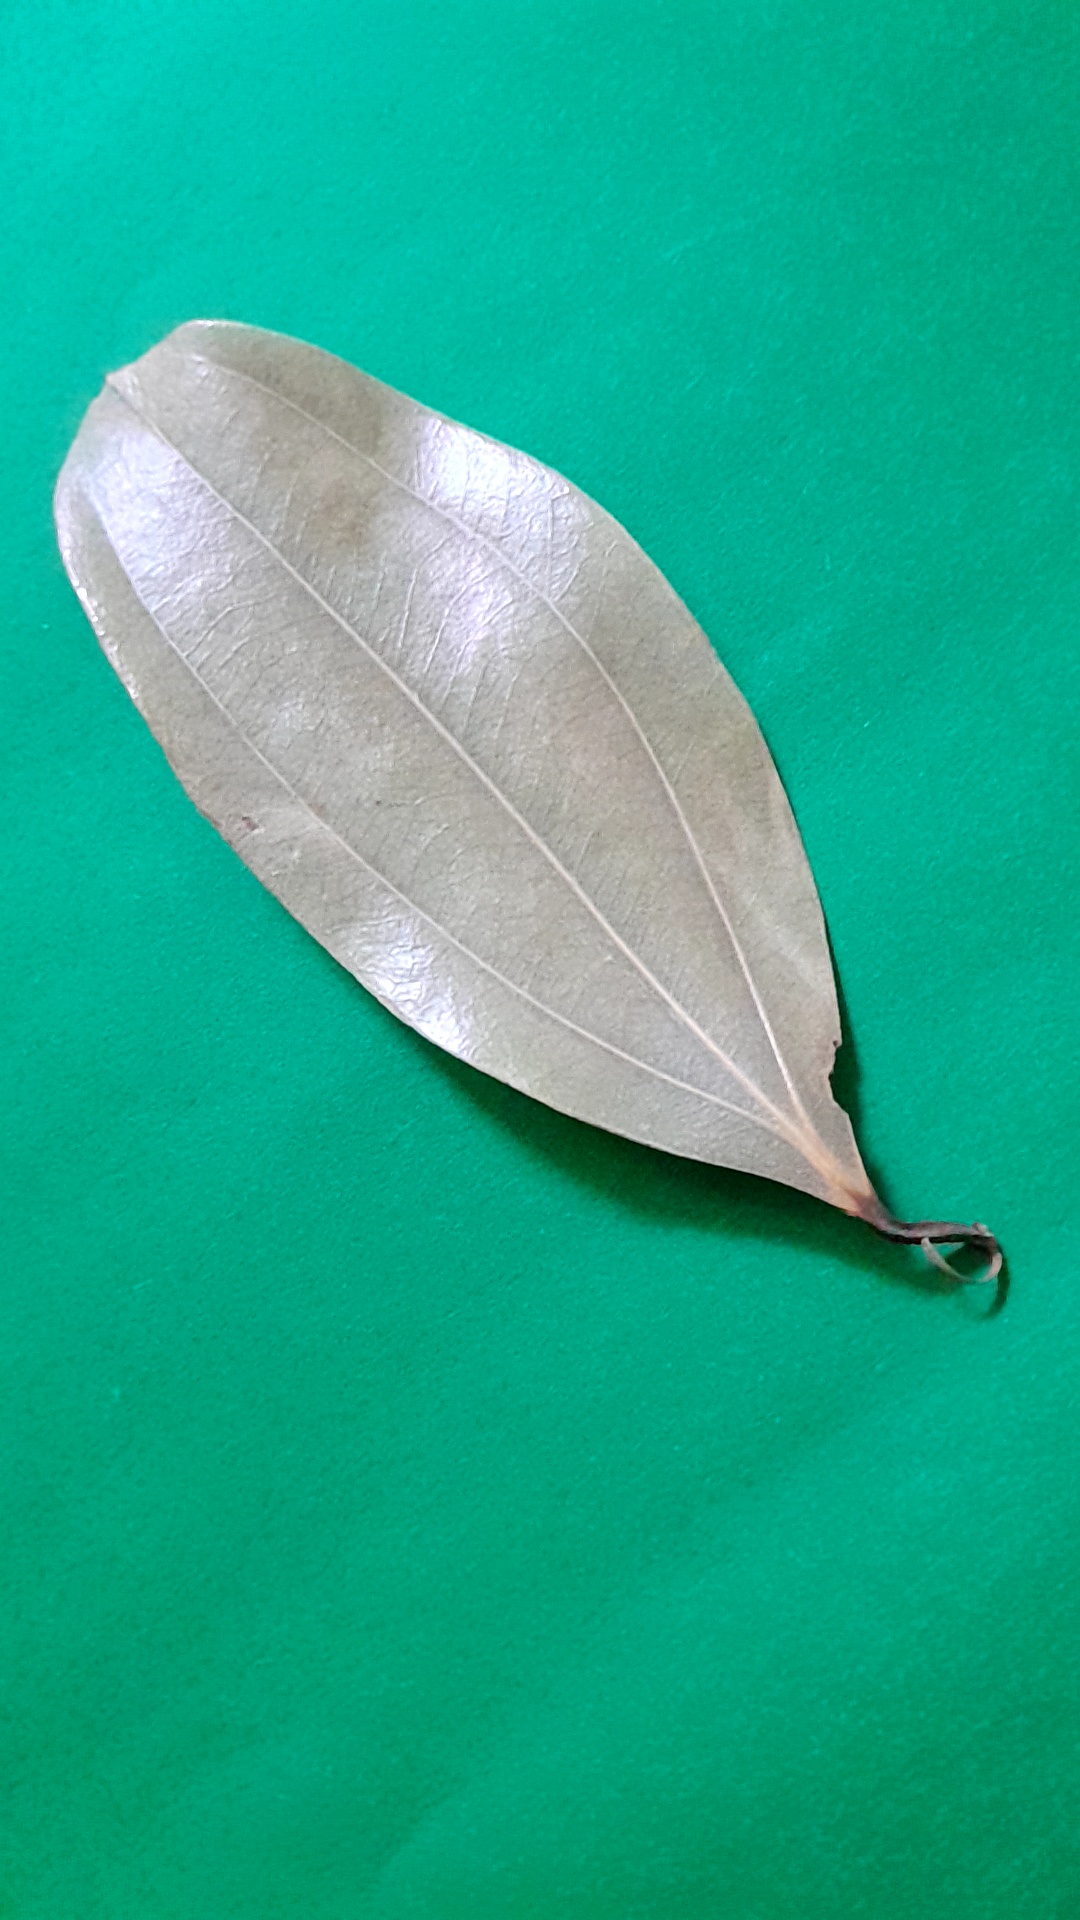
Label: Dry Leaf